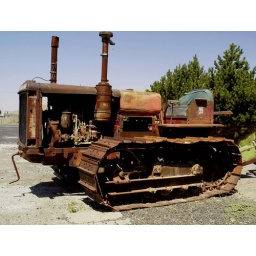
This old rusted abandoned cat was parked along a road near Claskanie,Or.